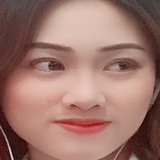
diễn viên Trúc Mây